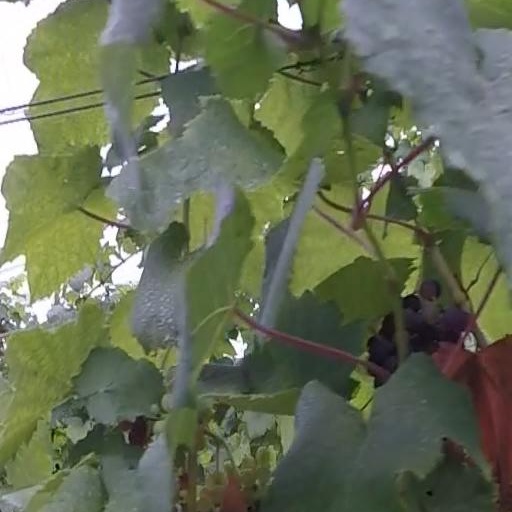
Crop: grape